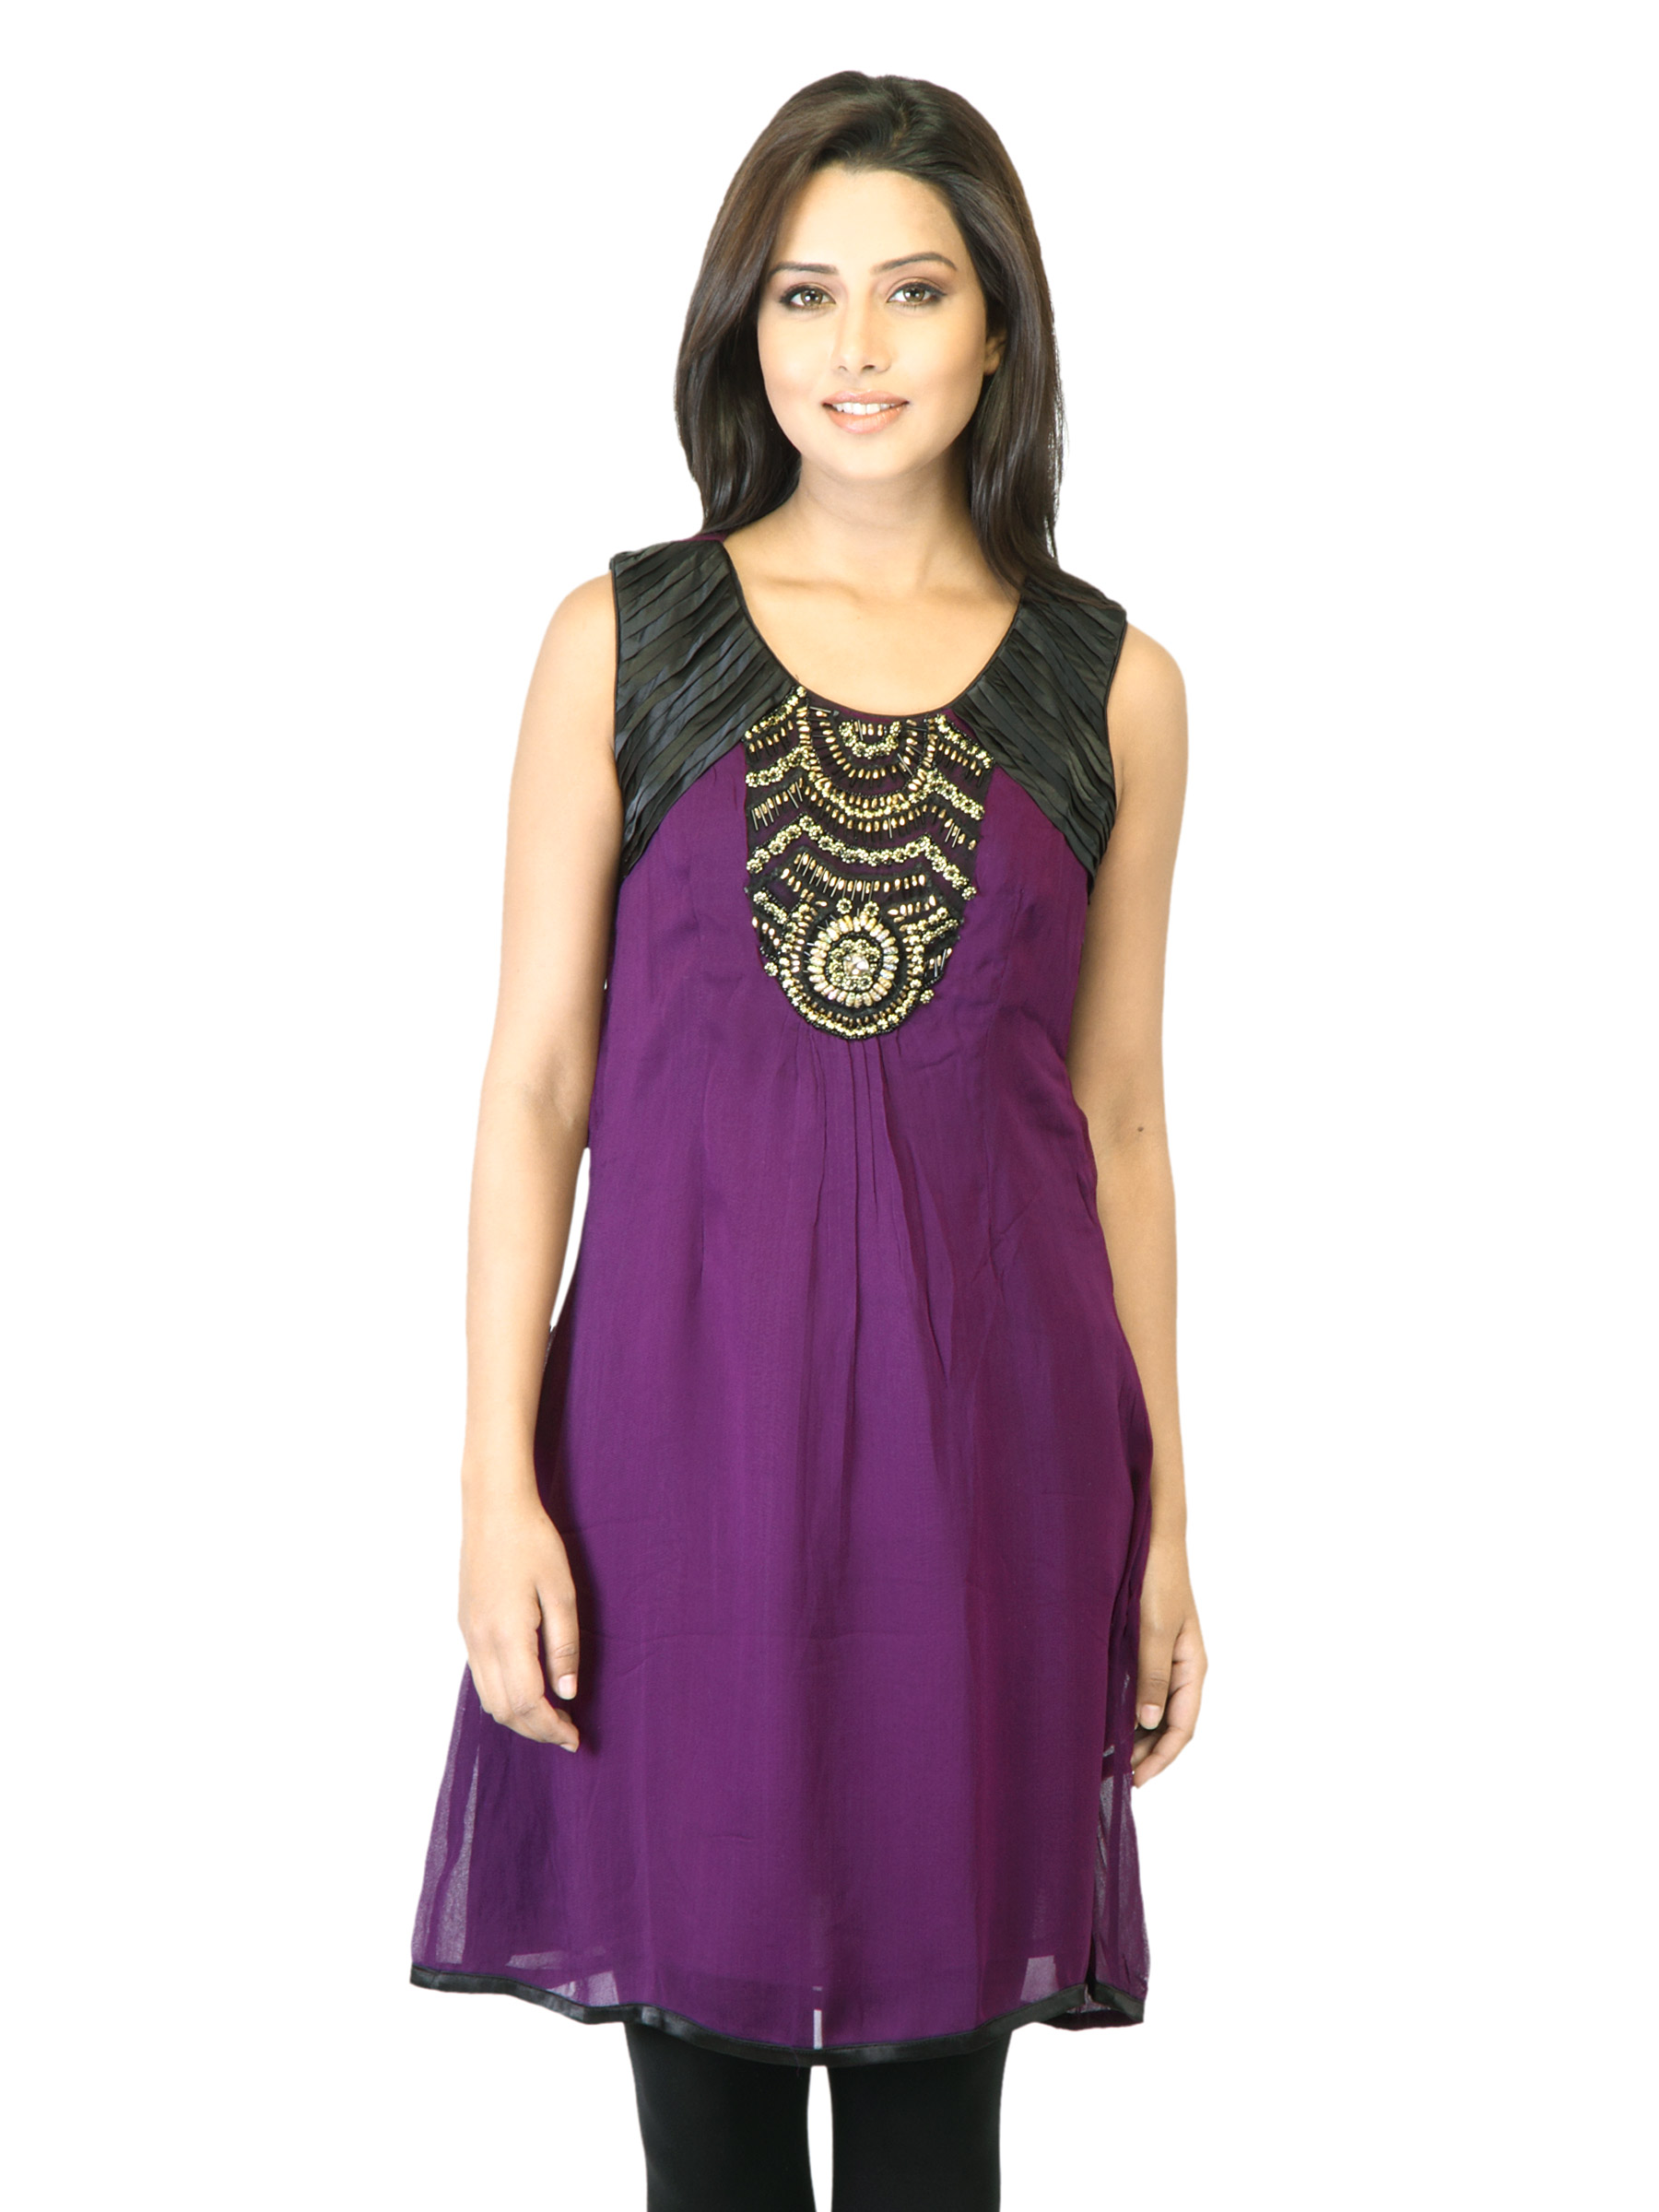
La-Emotio Women Purple Kurta
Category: Apparel / Topwear / Kurtas
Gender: Women
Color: Purple
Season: Fall 2011
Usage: Ethnic